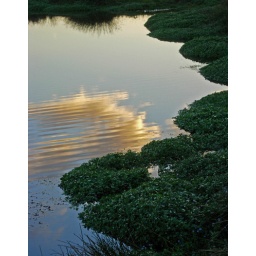
Sunset clouds reflected in pond at Milfield, near Borders Gliding Club. Dense beds of watercress fringe the water.